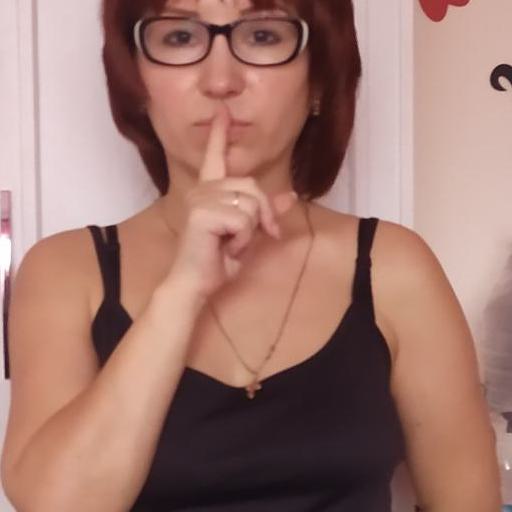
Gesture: mute